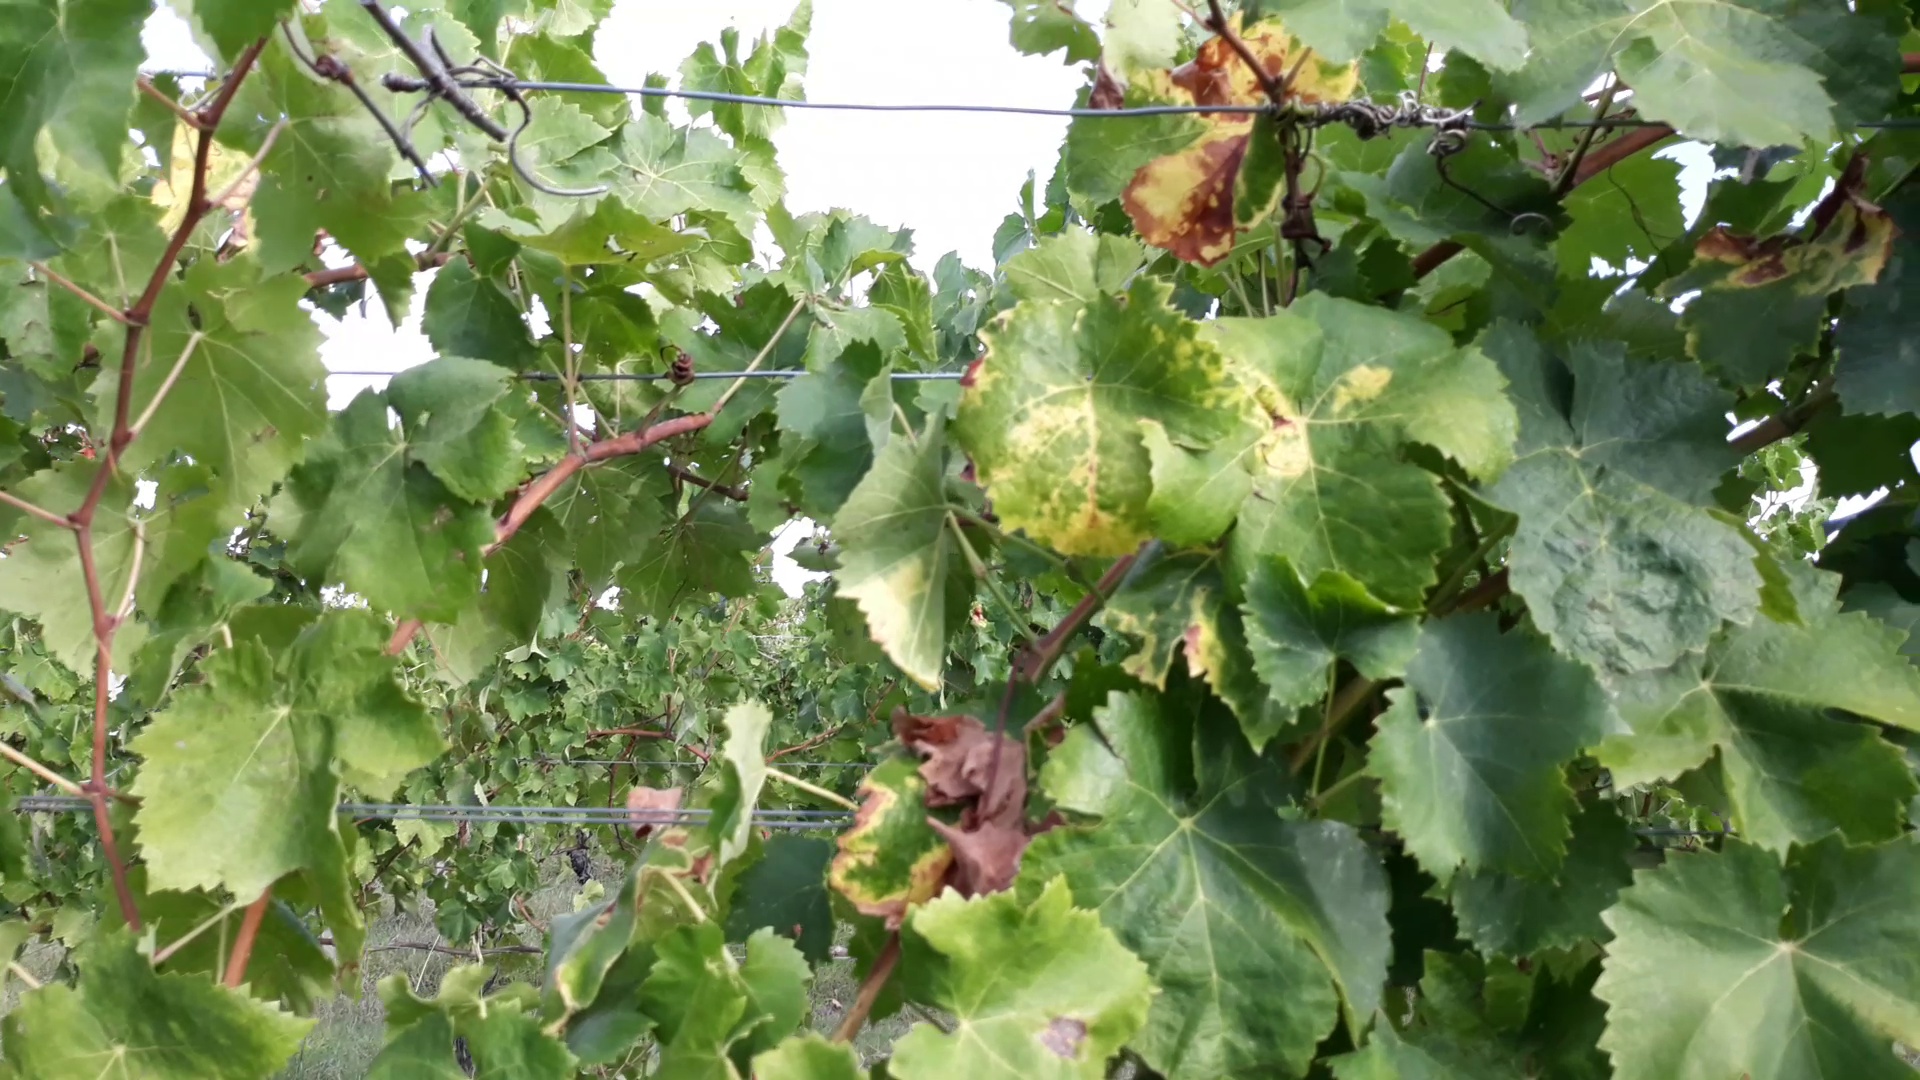
Label: esca